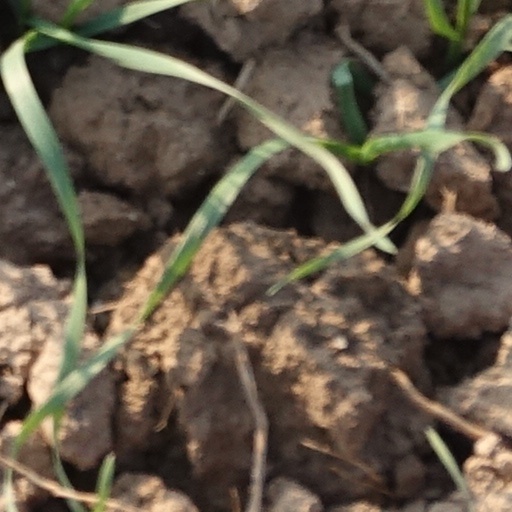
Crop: wheat